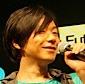
Age: 37